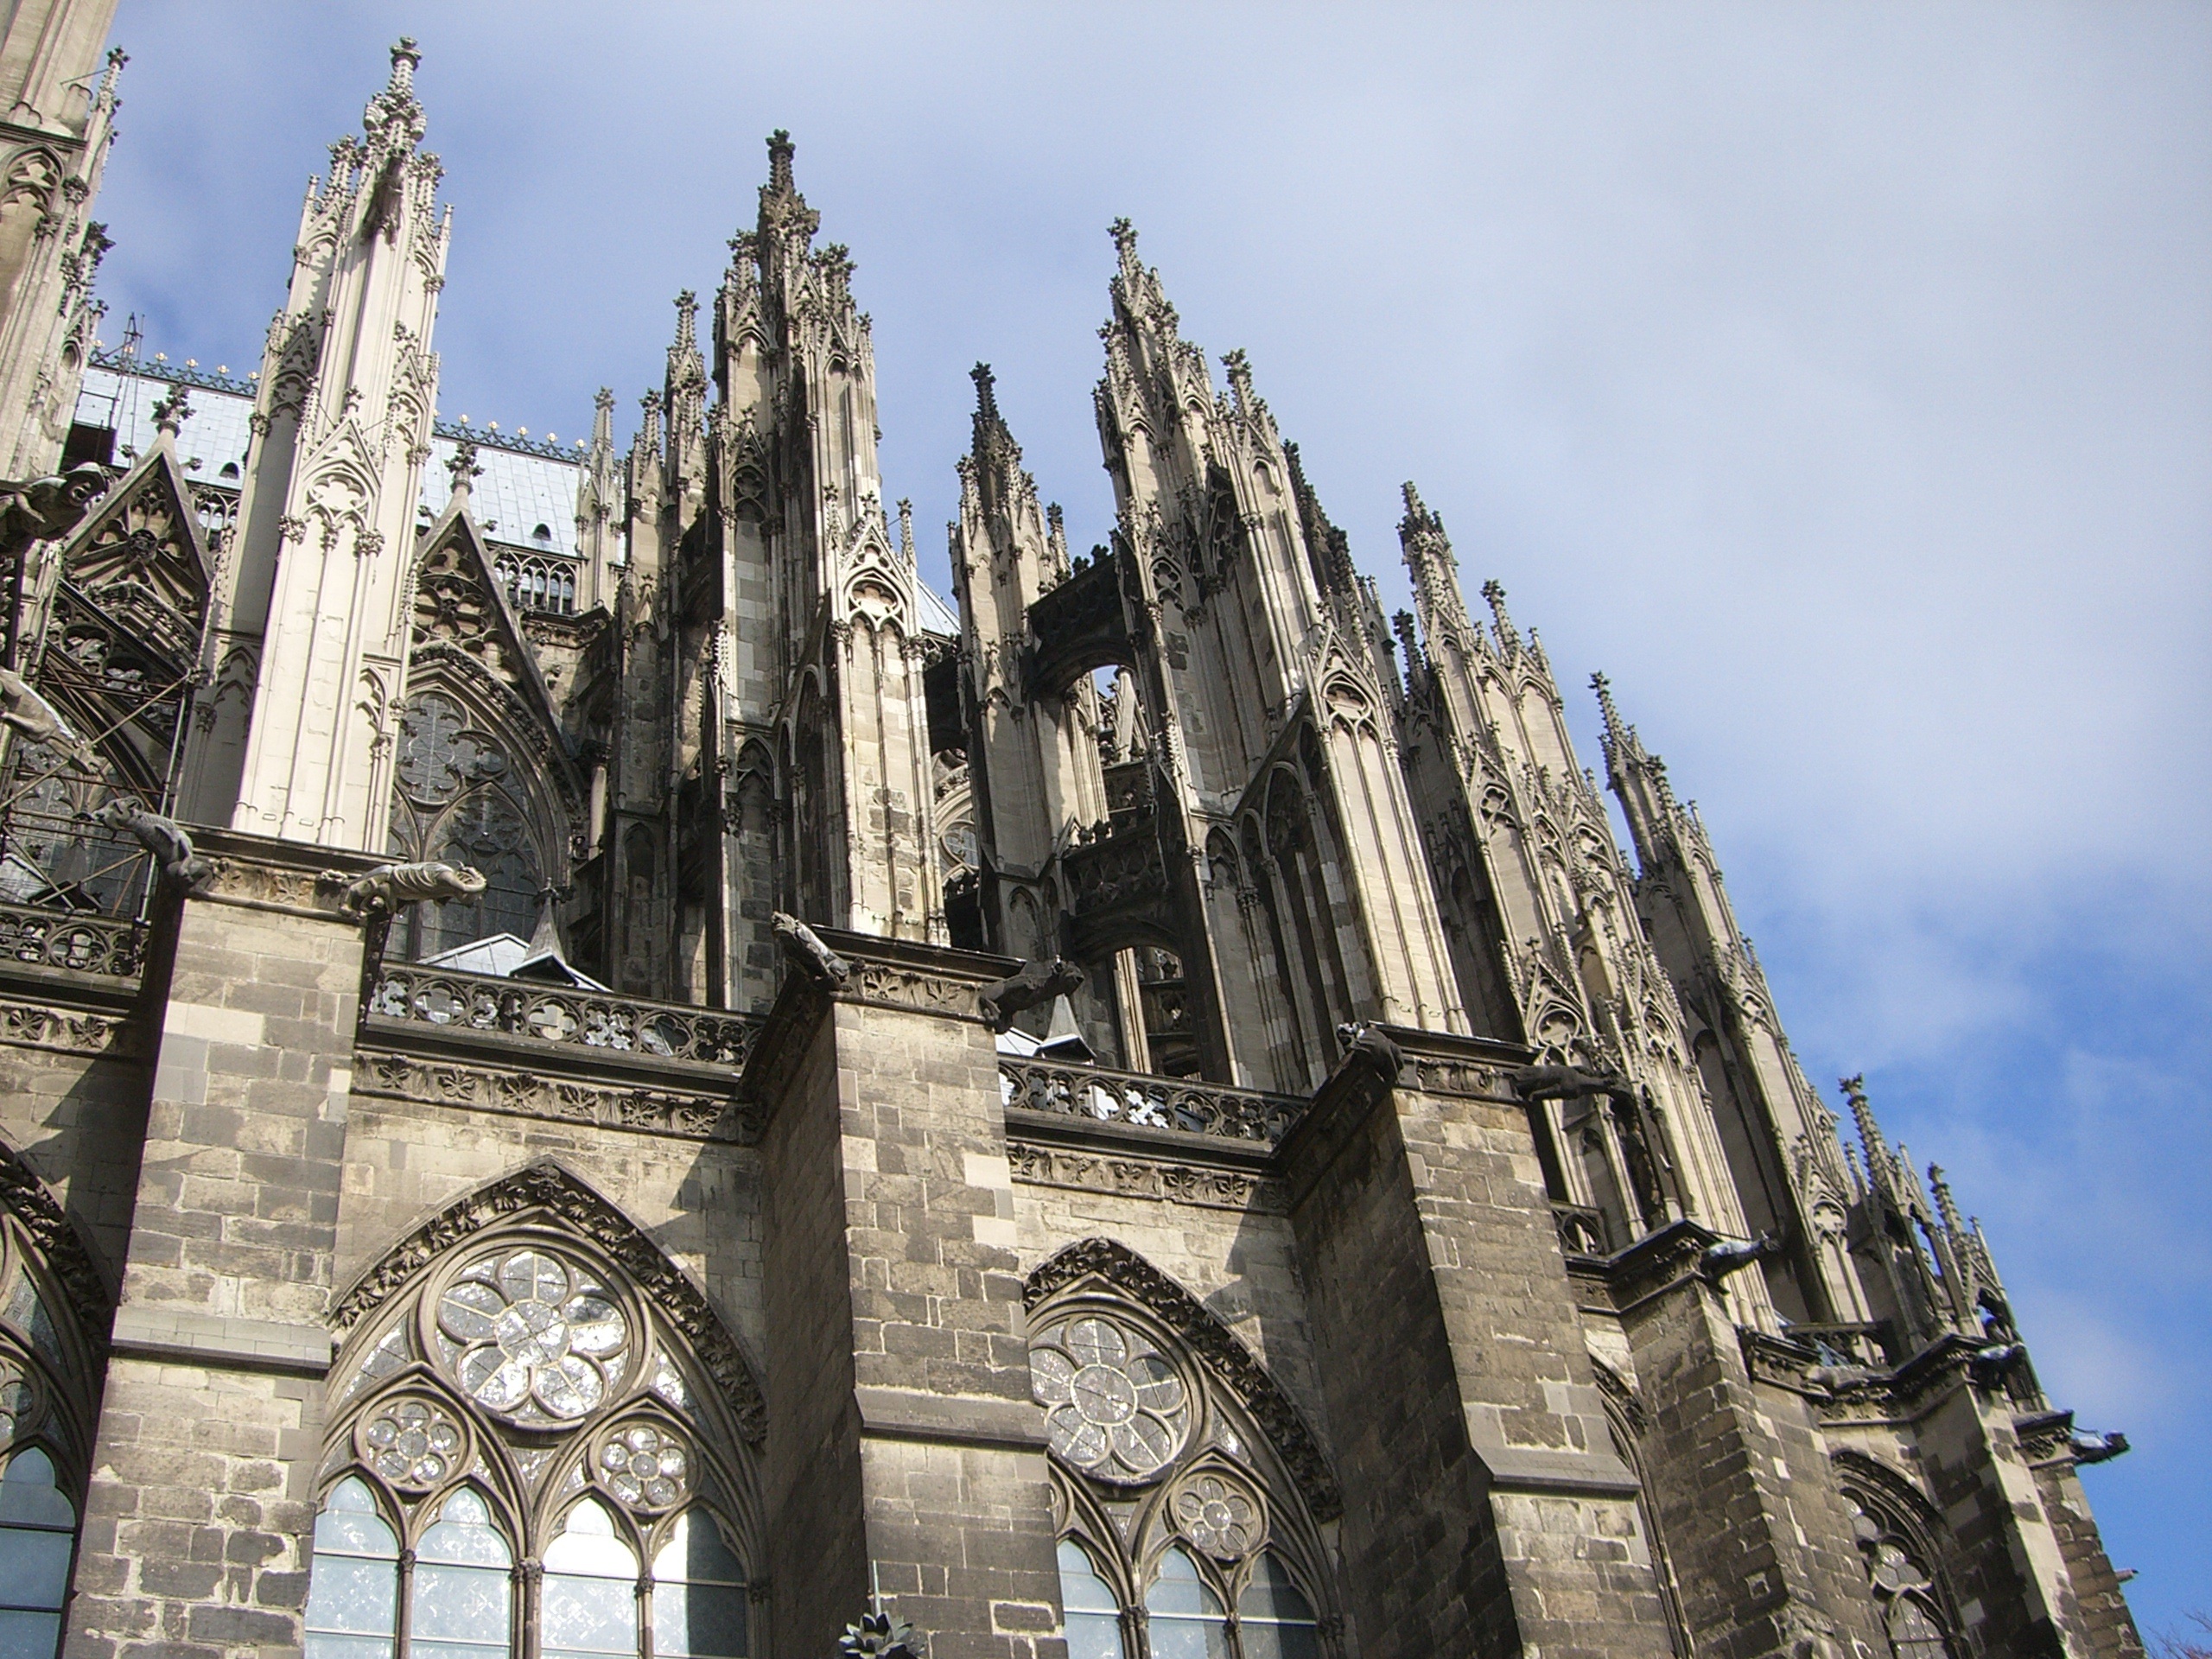
building, monument, landmark, facade, church, cathedral, place of worship, places of interest, structures, towers, spire, monastery, cologne, dom, gothic architecture, cologne cathedral, tours